Firpo Marberry

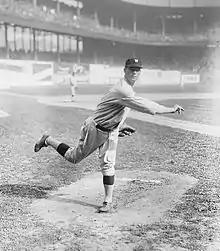
Firpo Marberry with the Washington Senators, during the 1924 World Series.

In the 1924 World Series against the Giants, Marberry was thrown into a difficult situation in his first appearance; after the Senators had taken a 3–1 lead going into the 9th inning of Game 2 at Griffith Stadium, starter Tom Zachary allowed the Giants to score twice to tie the game. Marberry came in to strike out Travis Jackson to end the inning, and the Senators scored in the bottom of the ninth to tie the Series; Zachary was credited with the win, although modern rules would have credited it to Marberry. The next day, Marberry started Game 3 at the Polo Grounds, but allowed two unearned runs in the second inning, was pulled for a pinch hitter in the top of the fourth while trailing 3–1, and was charged with the loss. He rebounded in Game 4 the next day, however, entering in the eighth inning with a 7–2 lead and closing out the victory to again tie the Series.